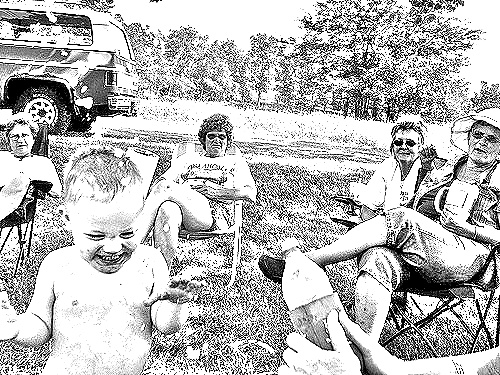
Portrait style: Sketch Portrait